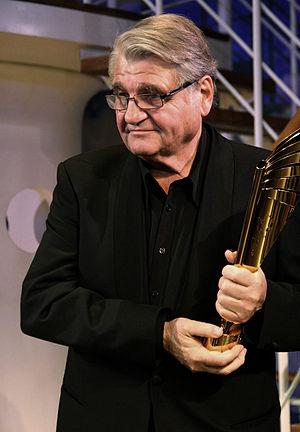
Peter Turrini, né le 26 septembre 1944 à Sankt Margarethen im Lavanttal, est un écrivain autrichien.